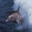
Label: dolphin